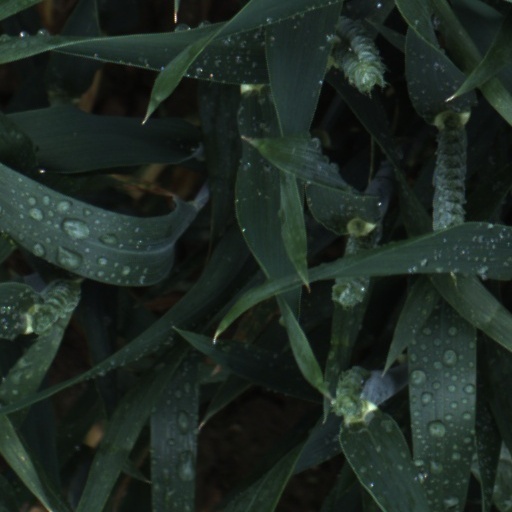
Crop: wheat